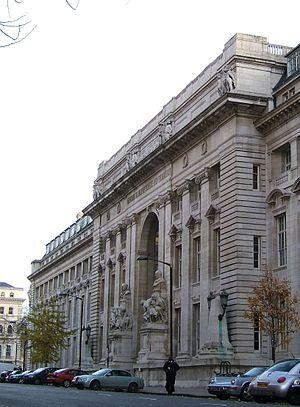
La Royal School of Mines est une école des mines britannique fondée à Londres en 1851. Elle a annexé le Royal College of Chemistry dès 1853. Elle regroupe aujourd’hui les départements de Sciences de la Terre, de sciences de l'ingénieur et de Science des matériaux d’Imperial College London.